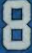
Number: 8